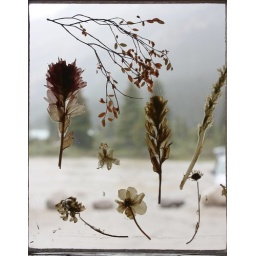
Pressed flowers in the front door window of Num-ti-Jah Lodge